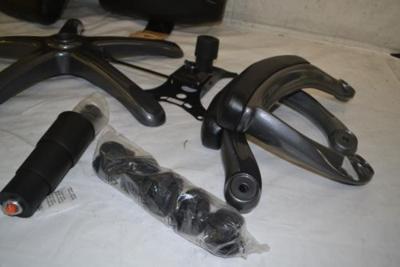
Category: chair